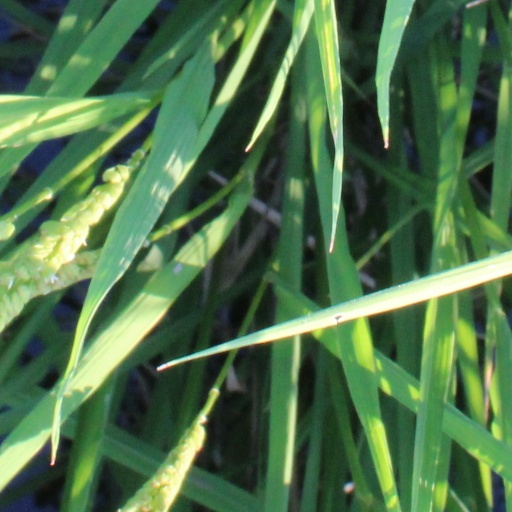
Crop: rice